Heights School (Australia)

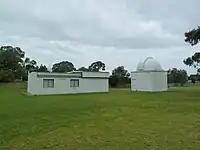
The Heights Observatory

The Heights School is the home of the Heights Astronomical Observatory, which consists of two observatory buildings.